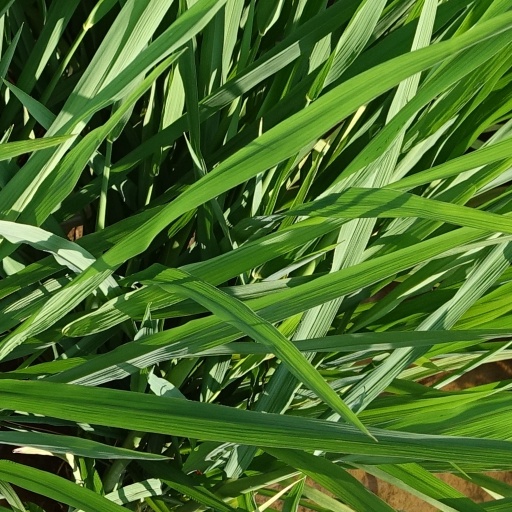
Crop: rice